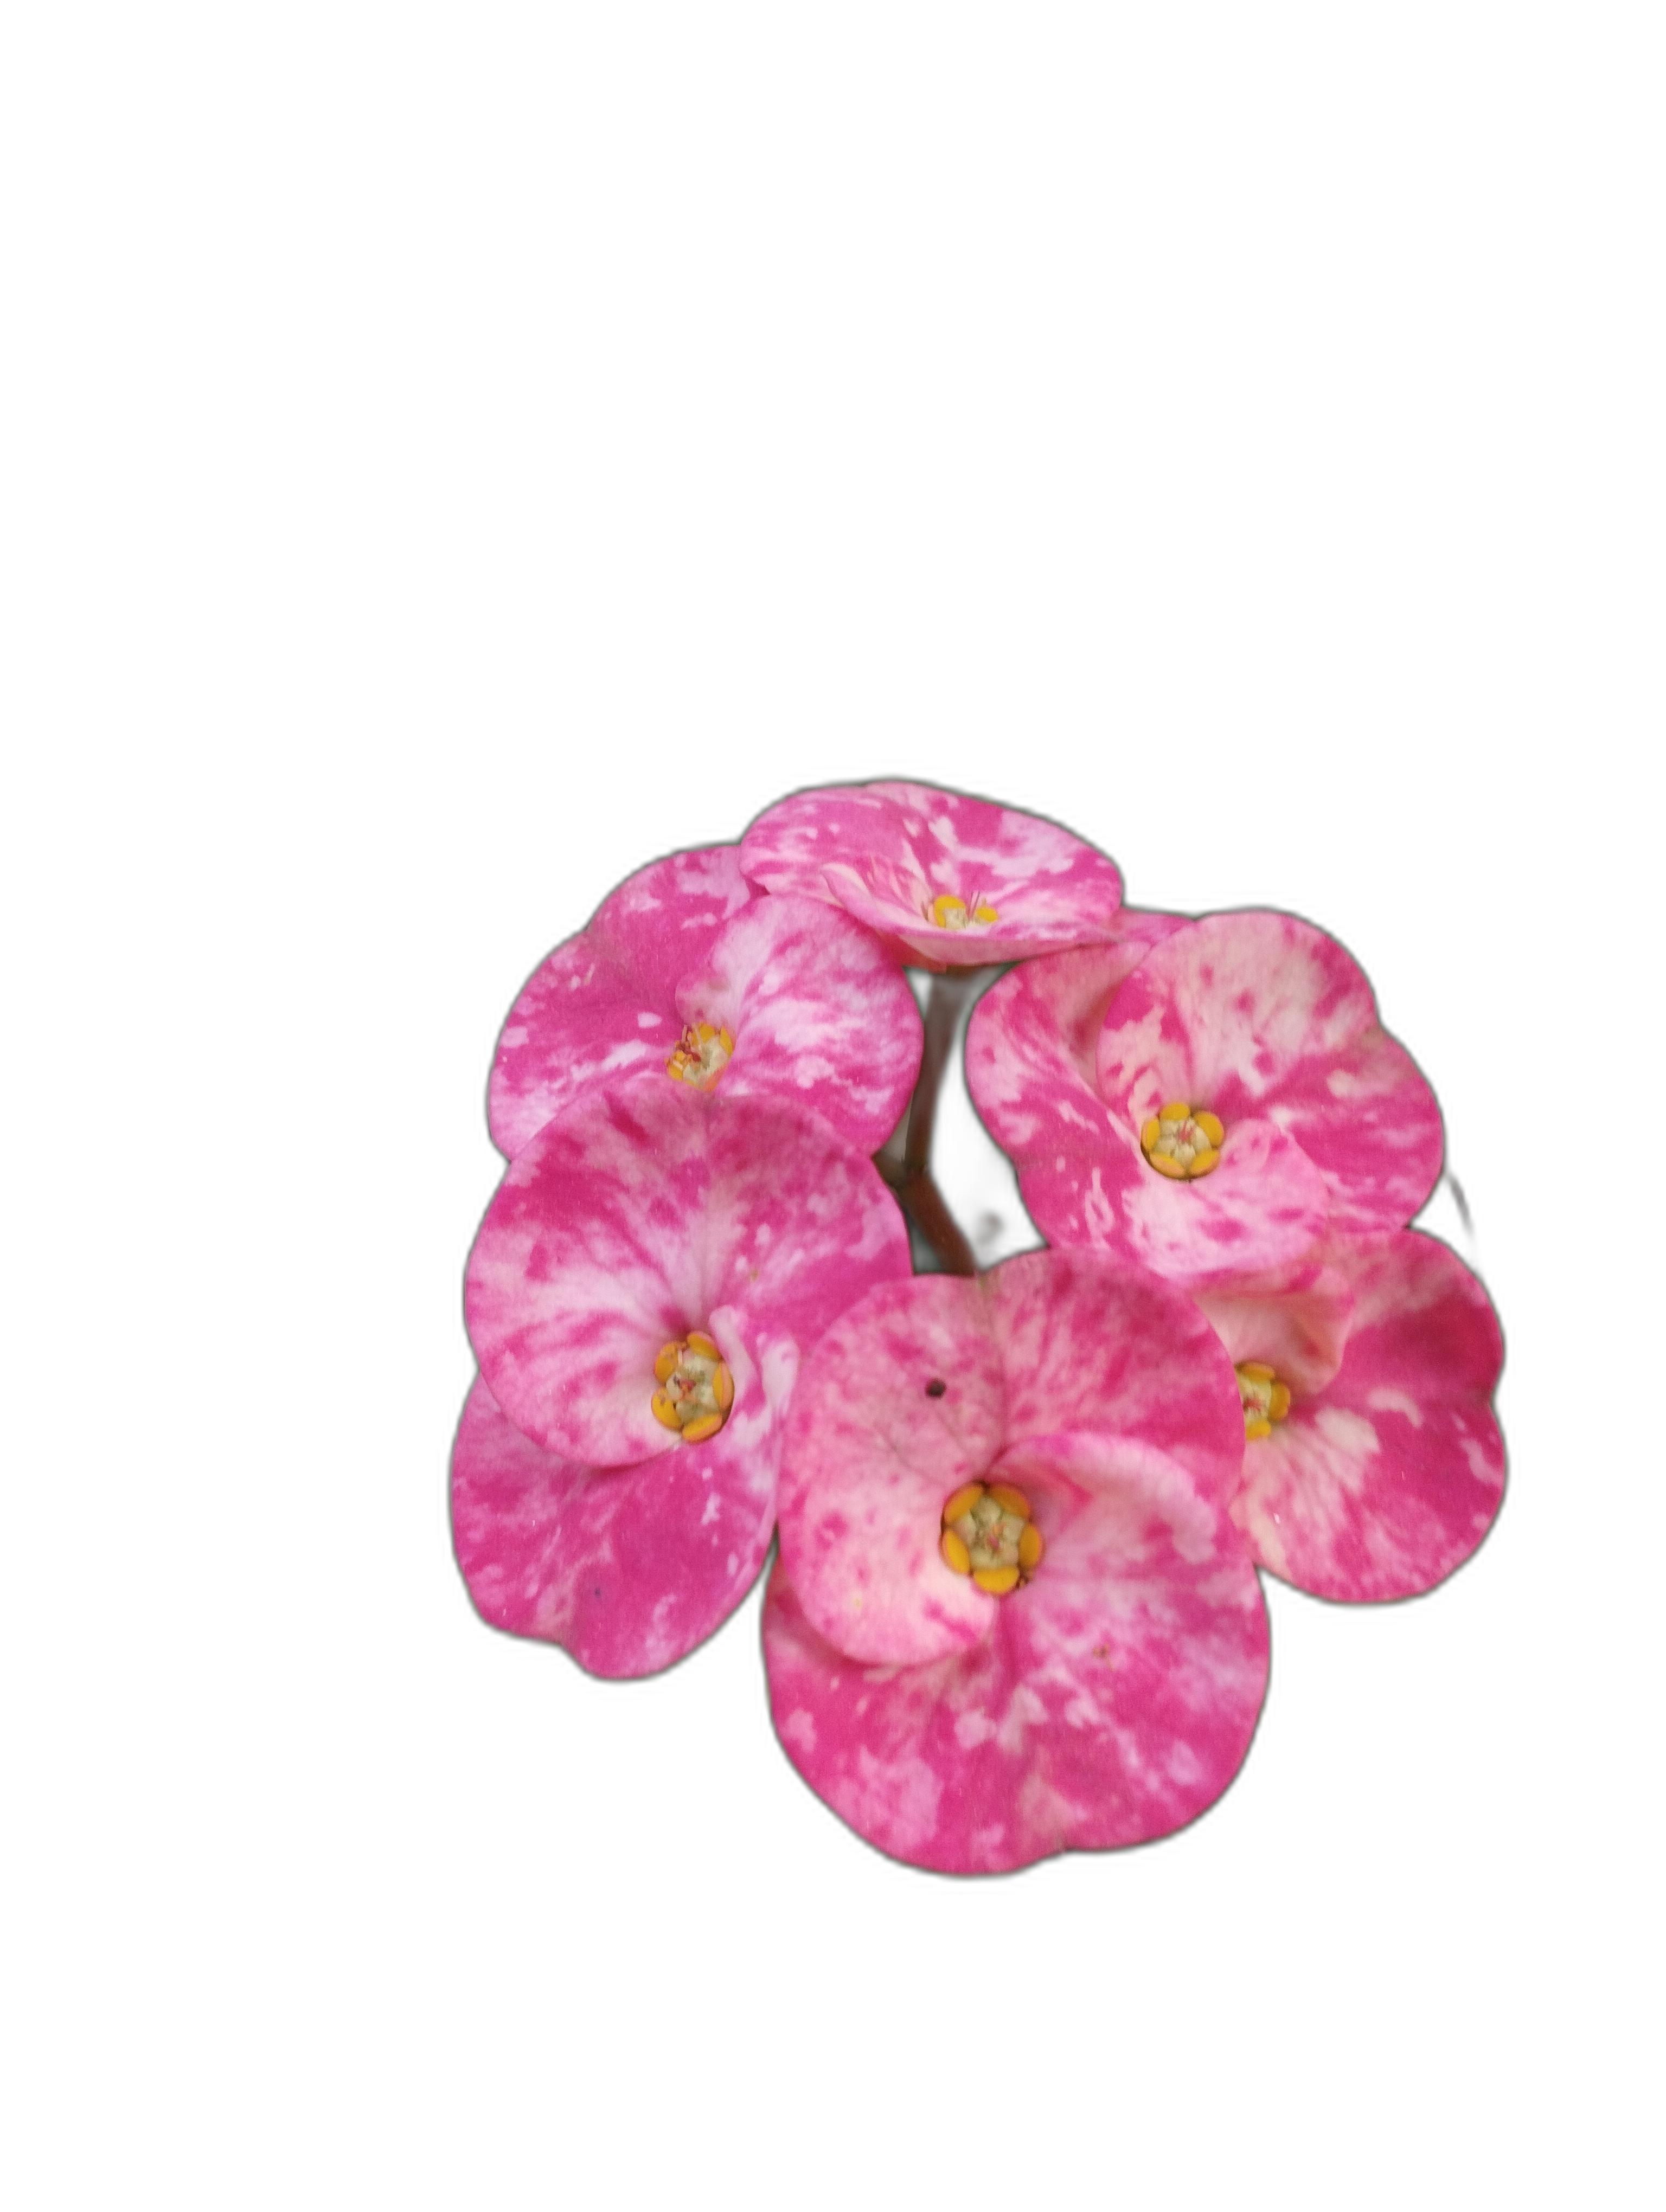
Label: Crown of thorns